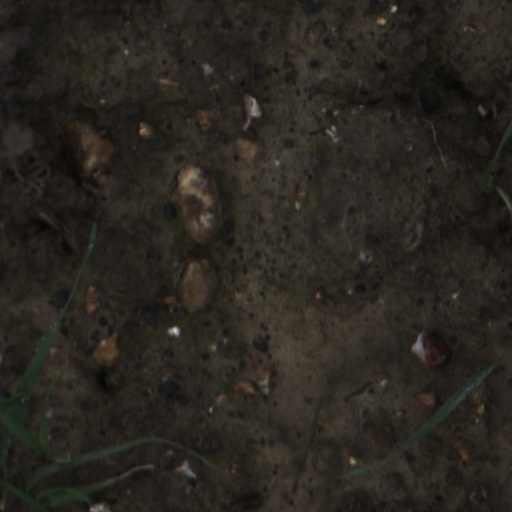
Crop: wheat